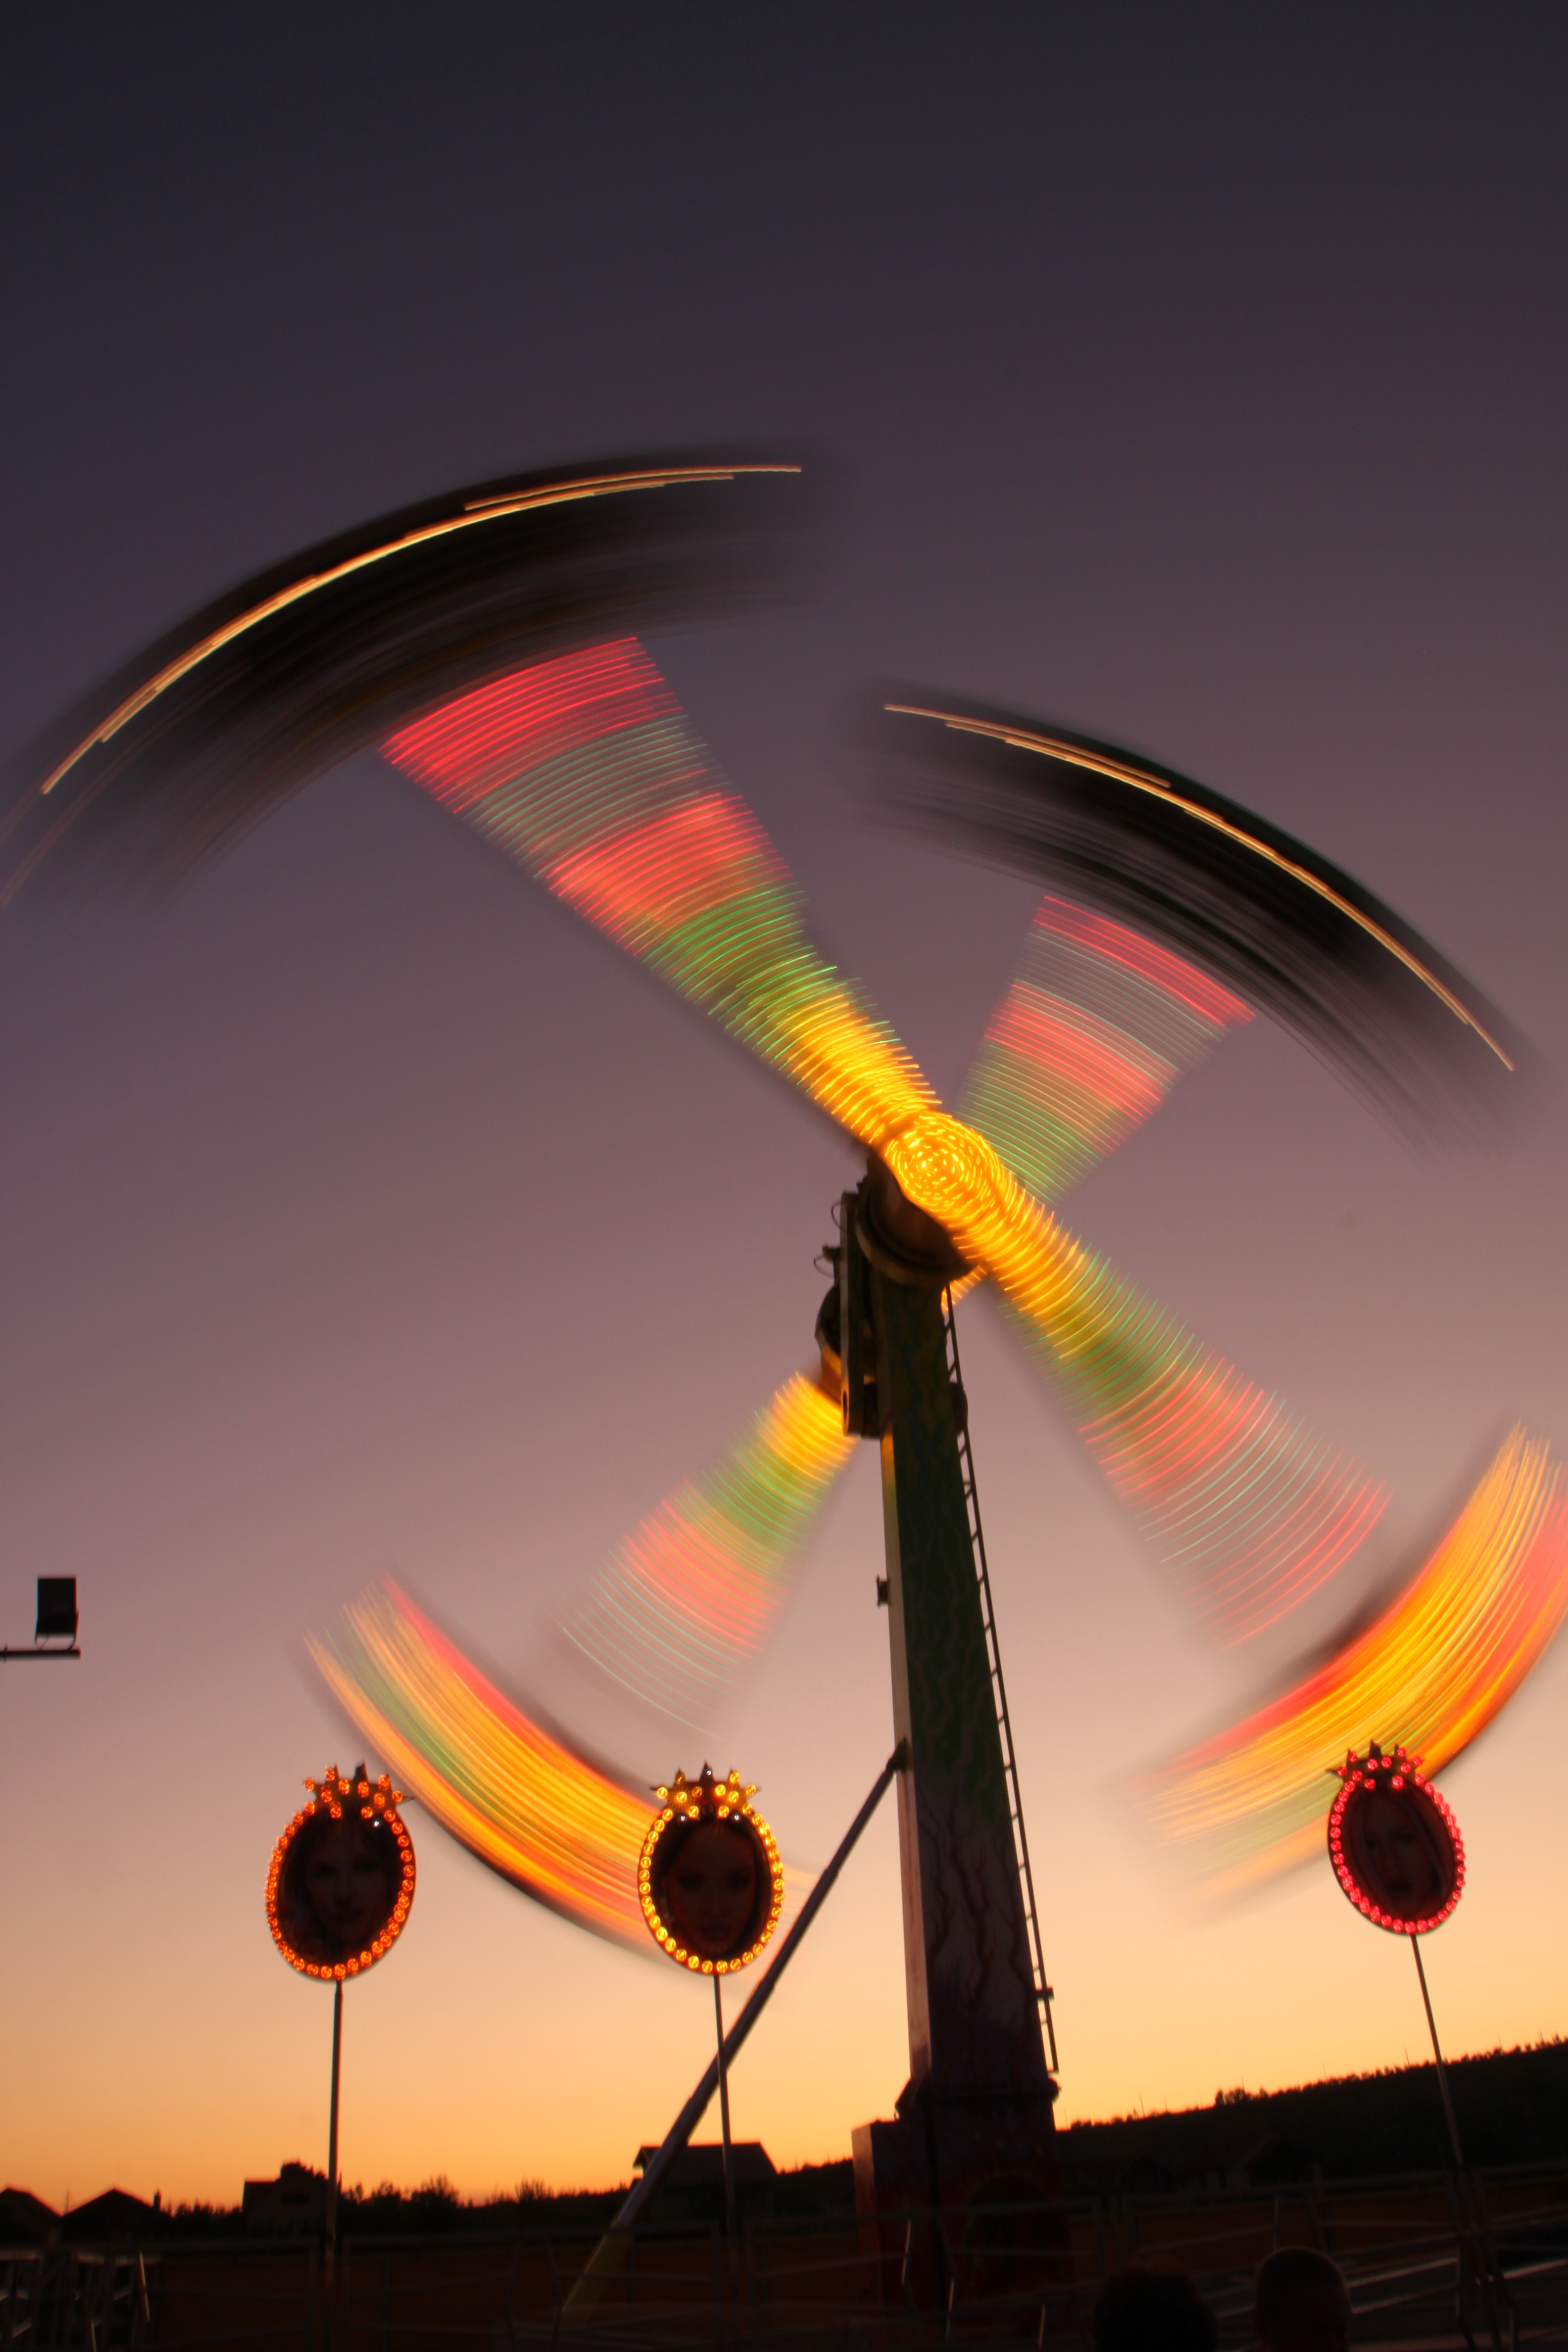
sky, sunset, night, ferris wheel, amusement park, color, swing, funny, wonderland, rides, attractions, shows, outdoor recreation, atmosphere of earth, sports recreation, skyflyer